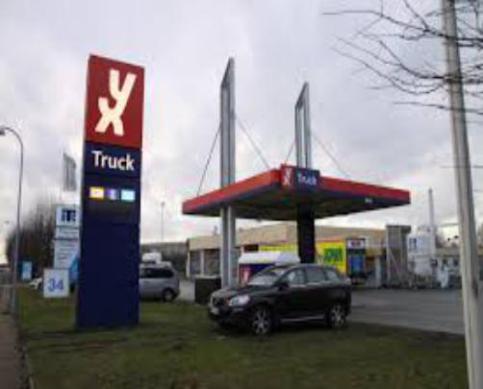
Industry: Others